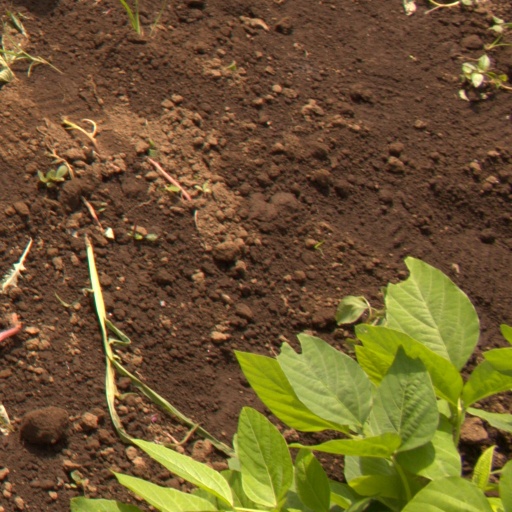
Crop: soybean